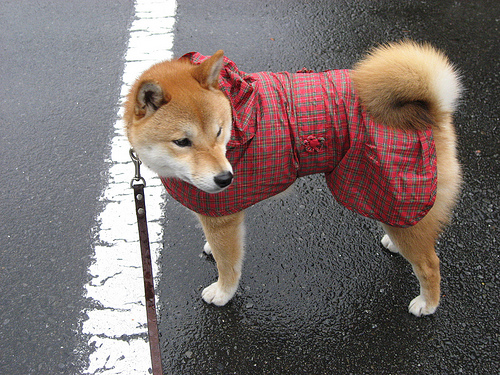
Animal: dog
Breed: shiba_inu